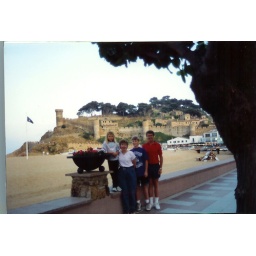
In Tossa, Spain by the ocean with the castle in the background